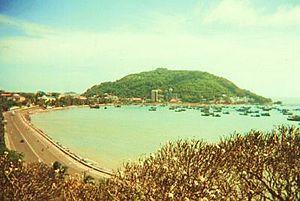
Le Sud-Est est une région du Viêt Nam comptant huit provinces et municipalités. C'est la région la plus développée du pays. Sa superficie totale est de 23 598,0 km² pour une population de 15 192 300 habitants.